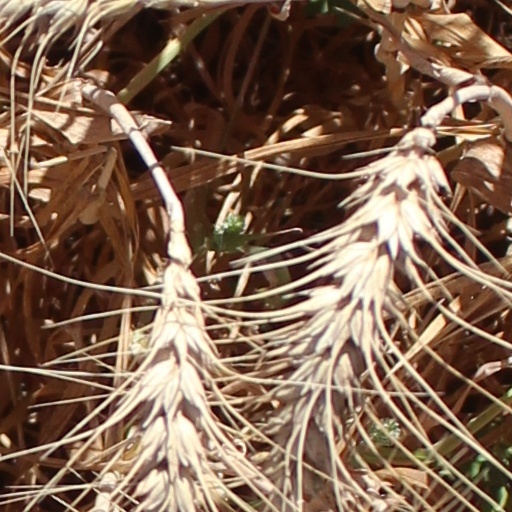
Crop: wheat